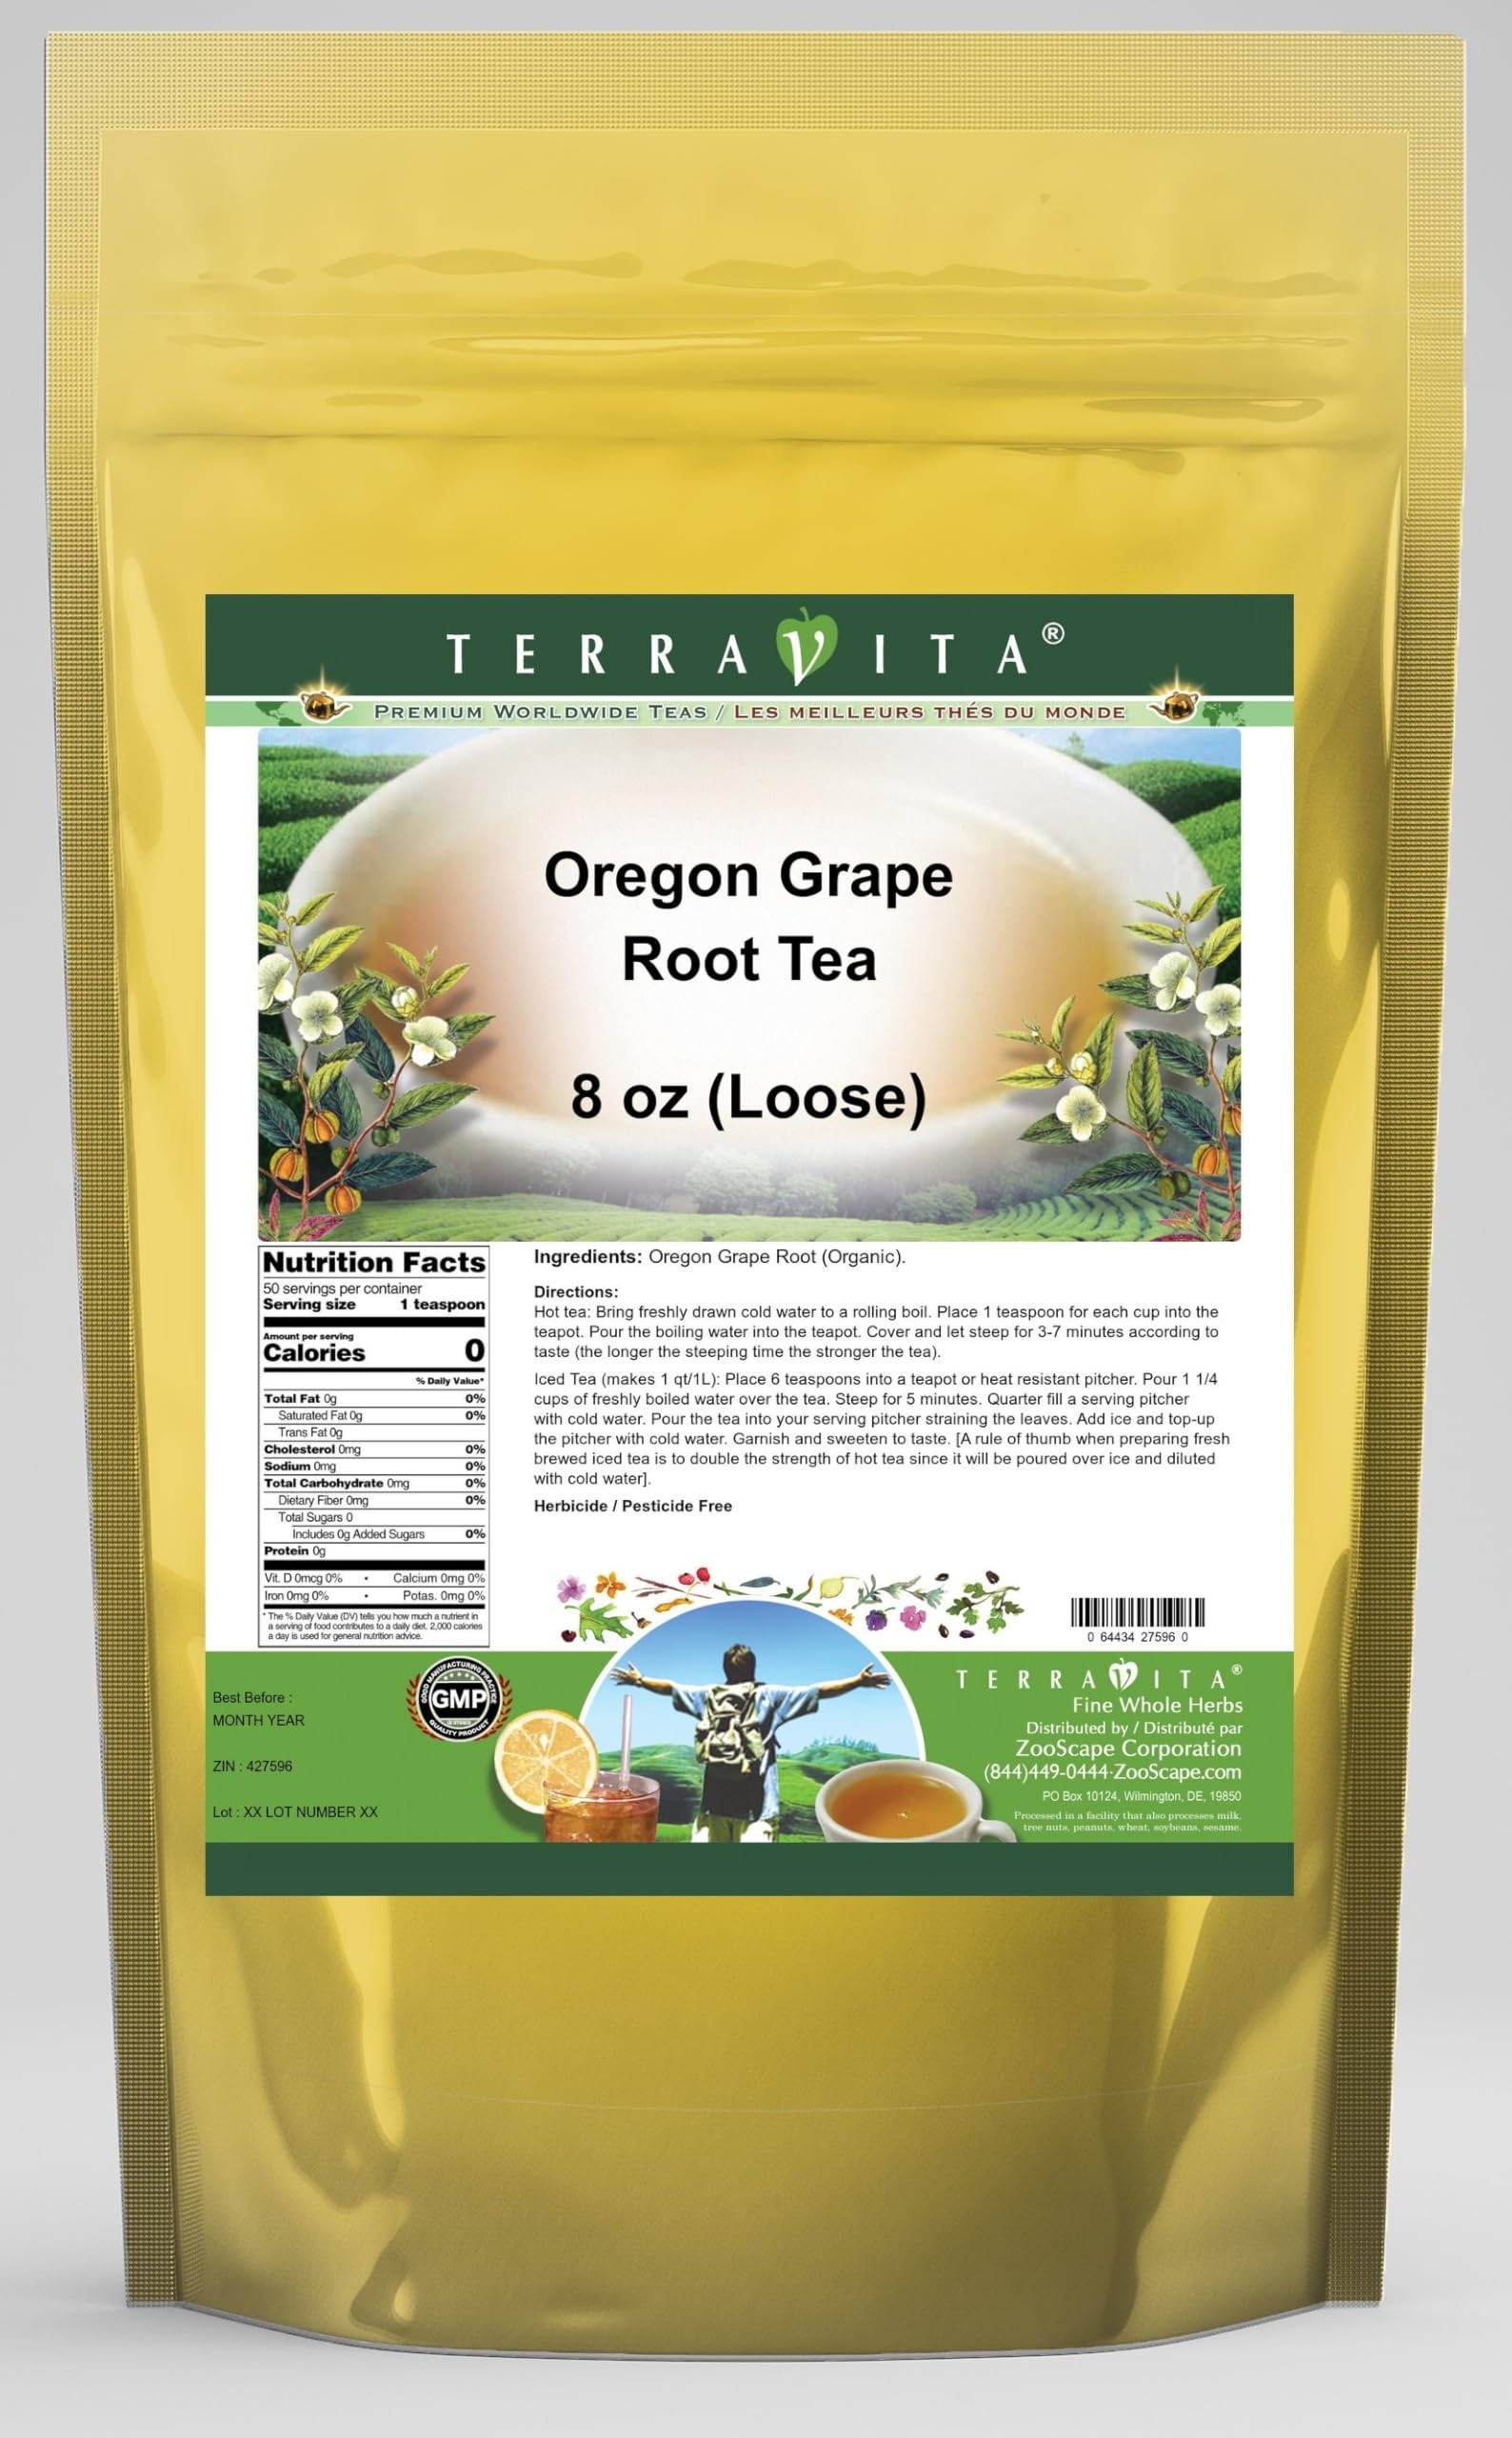
Item Name: Oregon Grape Root Tea (Loose) (8 oz, ZIN: 427596) - 3 Pack
Bullet Point 1: Oregon Grape Root Tea (Loose) (8 oz, ZIN: 427596)
Bullet Point 2: No fillers.
Bullet Point 3: Manufacturer: TerraVita
Bullet Point 4: Size: 8 oz
Bullet Point 5: Loose Leaf Herbal Tea - Packed in a convenient upright pouch!
Product Description: Oregon Grape Root Tea (Loose) (8 oz, ZIN: 427596)<BR><BR>Packaged in the United States in a GMP certified facility (Good Manufacturing Practice).<BR><BR>No fillers.<BR><BR>Manufacturer: TerraVita<BR><BR>Size: 8 oz<BR><BR>Loose Leaf Herbal Tea - Packed in a convenient upright pouch!<BR><BR>Ingredients: Oregon Grape Root (Organic)
Value: 24.0
Unit: Ounce

Price: 83.6